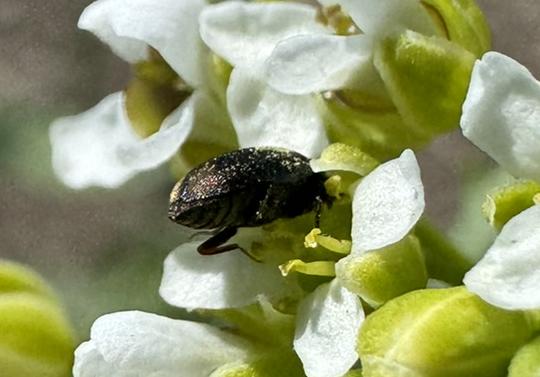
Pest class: occasional_pest